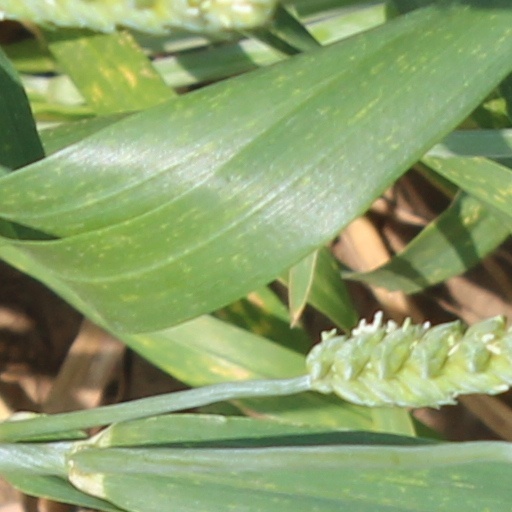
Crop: wheat